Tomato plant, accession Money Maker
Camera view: horizontal (90 deg, fisheye); turntable rotation: 210 degrees
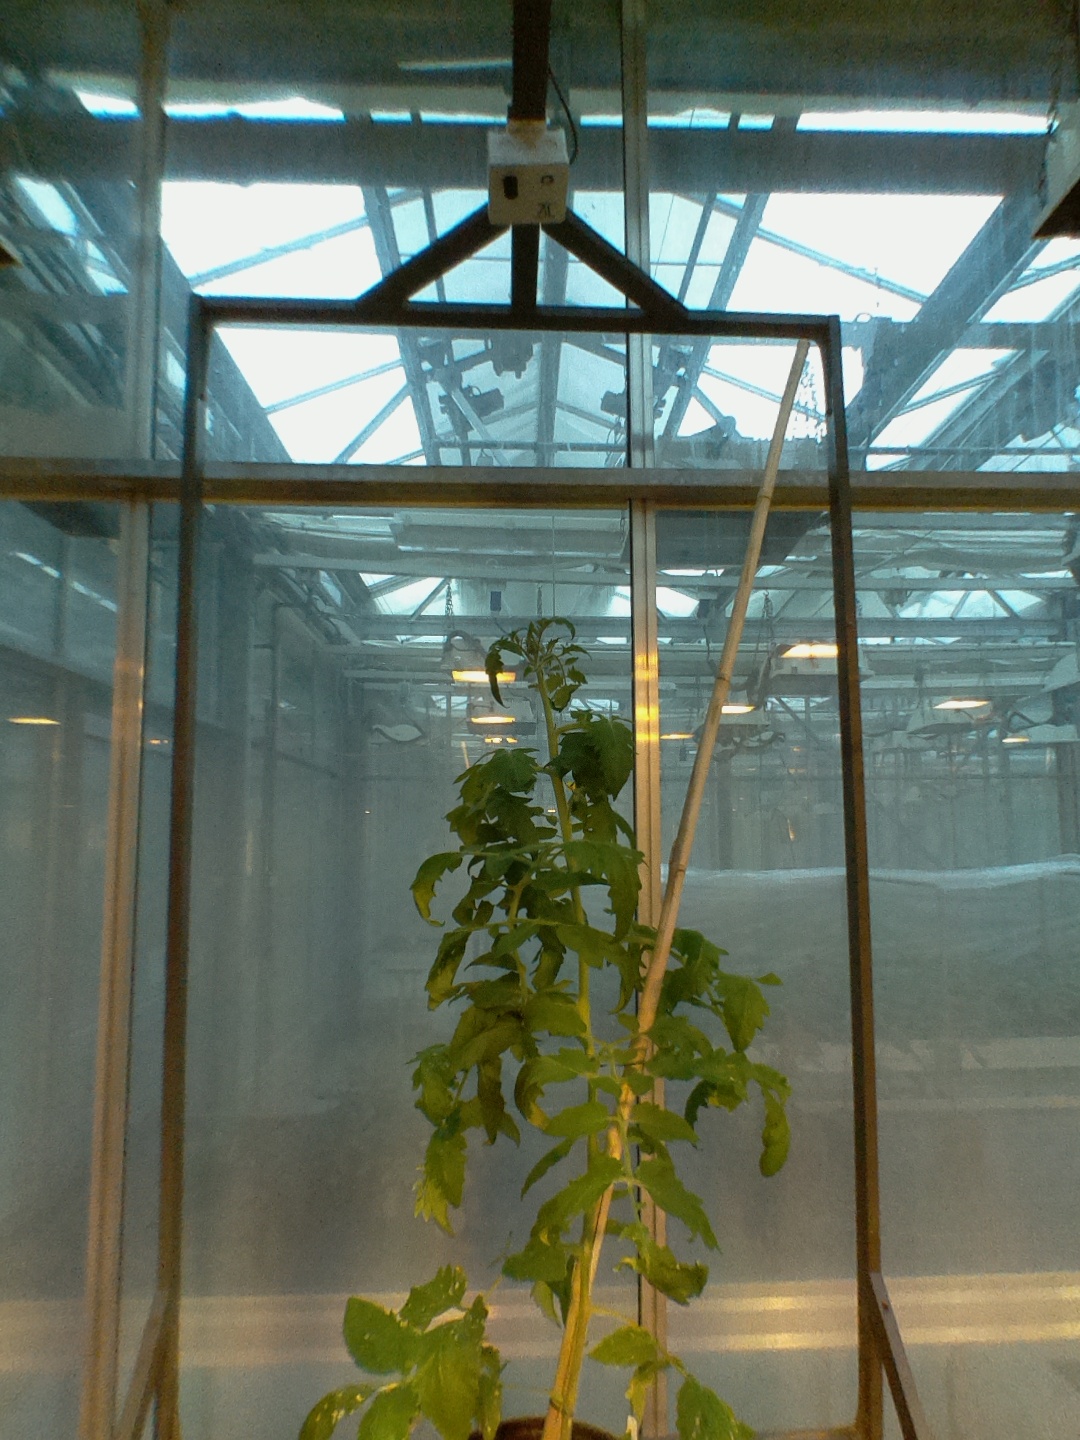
BBCH growth stage 55: 5 inflorescences visible